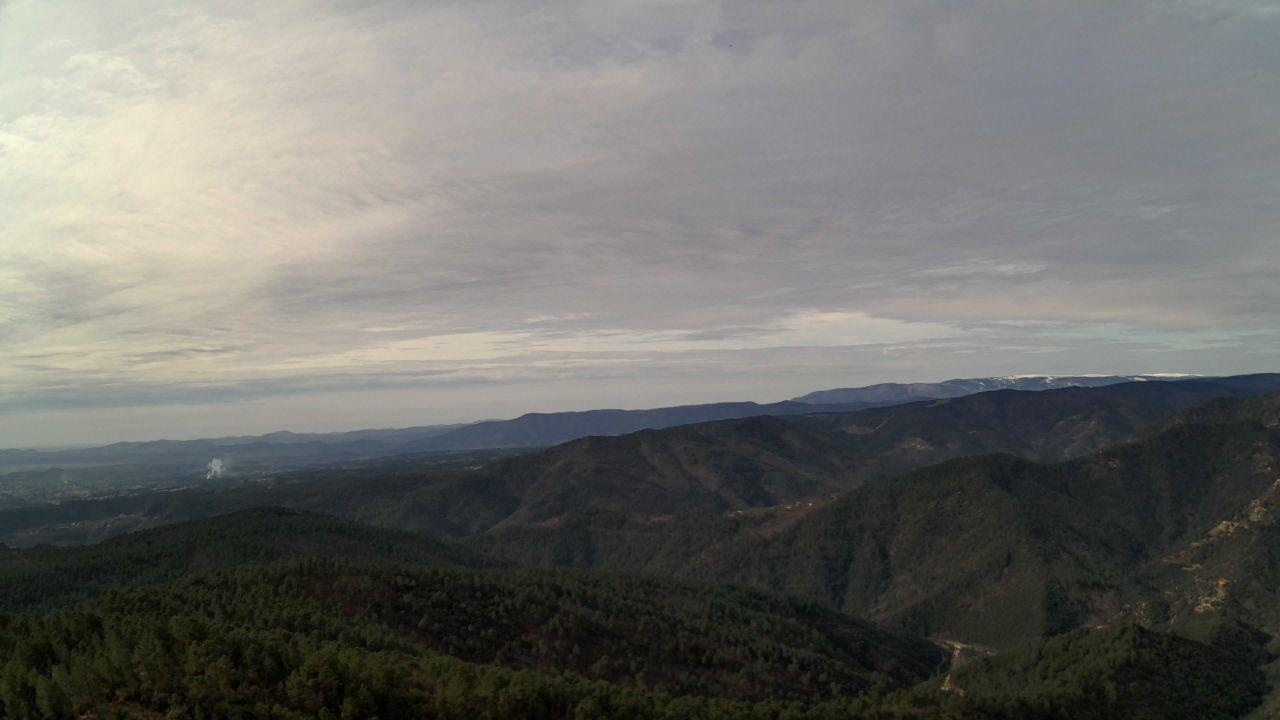
Fire: no
Smoke: yes